Cloud-Reese House

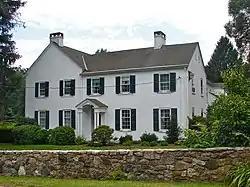
Cloud-Reese House, July 2011

Cloud-Reese House is a historic home located near Wilmington, New Castle County, Delaware. The original was built about 1770, and forms the rear wing. The main section dates to about 1820, and is a three-bay, two-story, stuccoed stone dwelling. In 1929, the house was renovated in the Colonial Revival style. This included the addition of a wing was added with a kitchen, pantry, laundry, three-car garage, and servants' quarters. Also on the property is a contributing low stone wall.